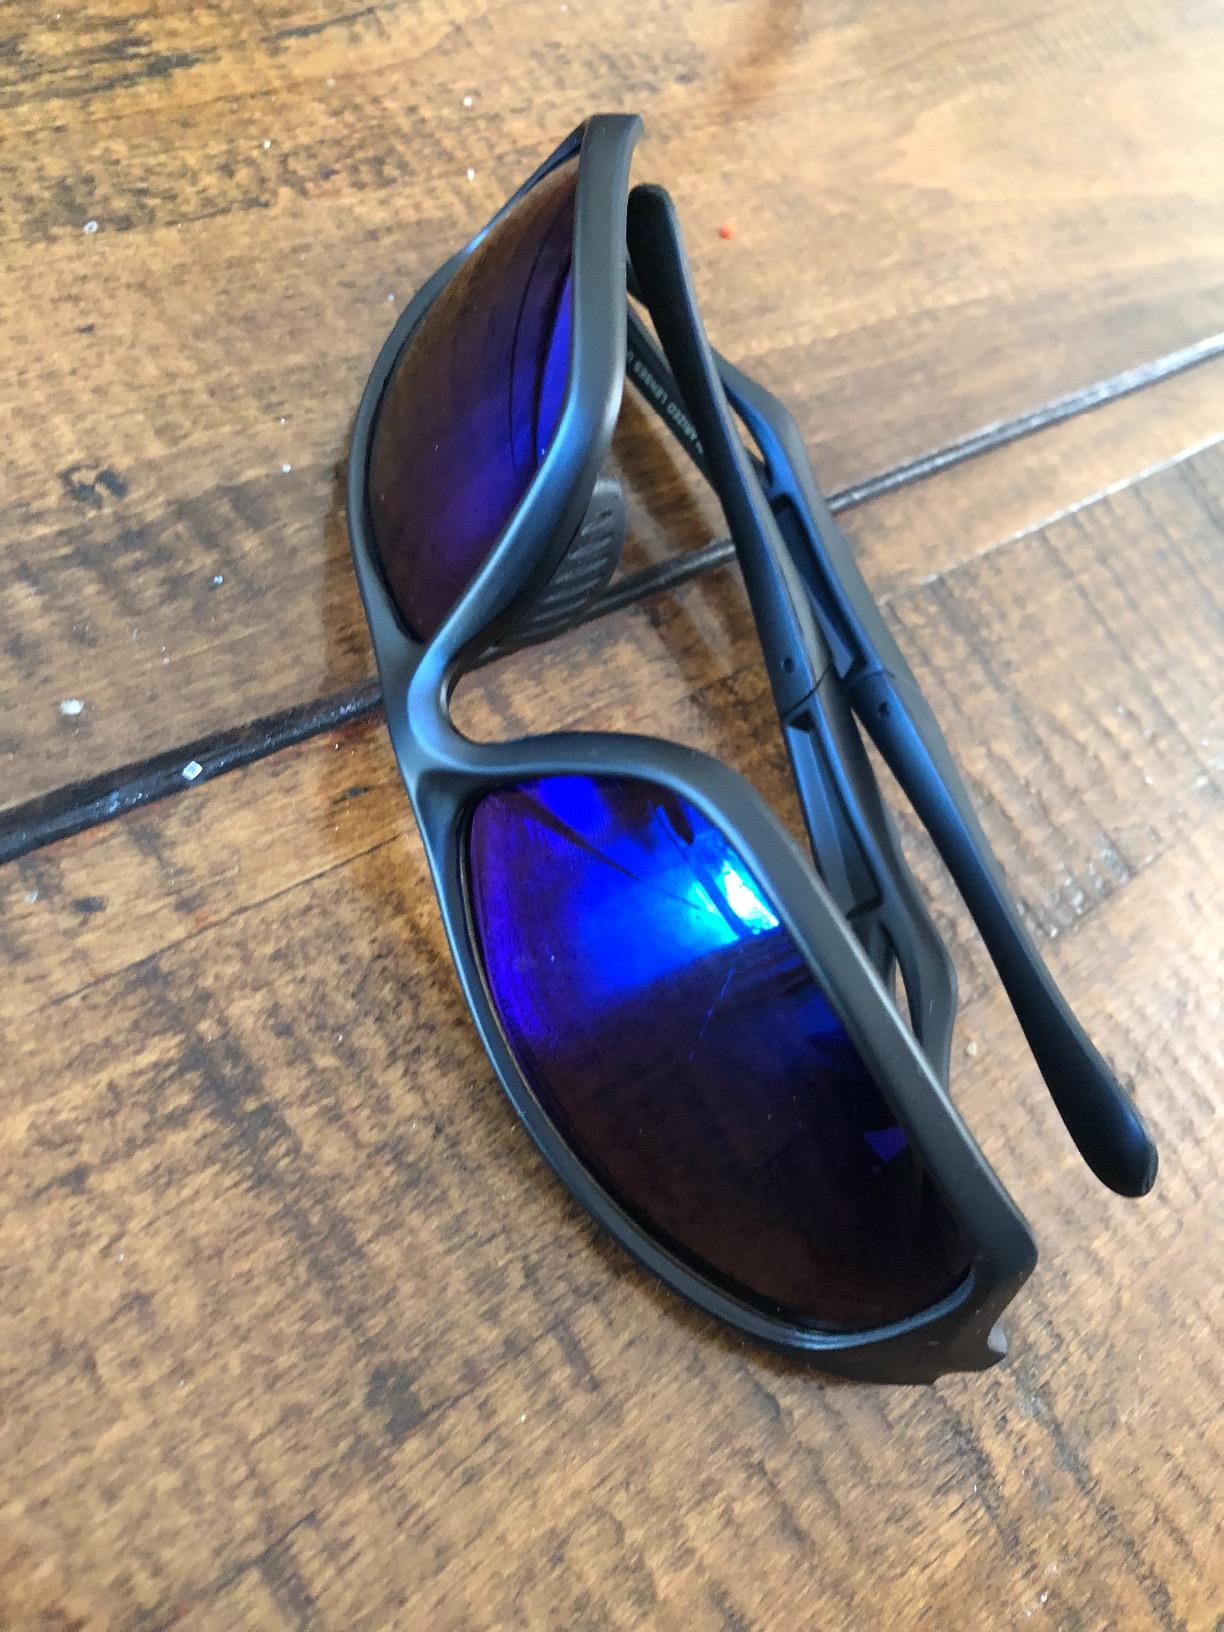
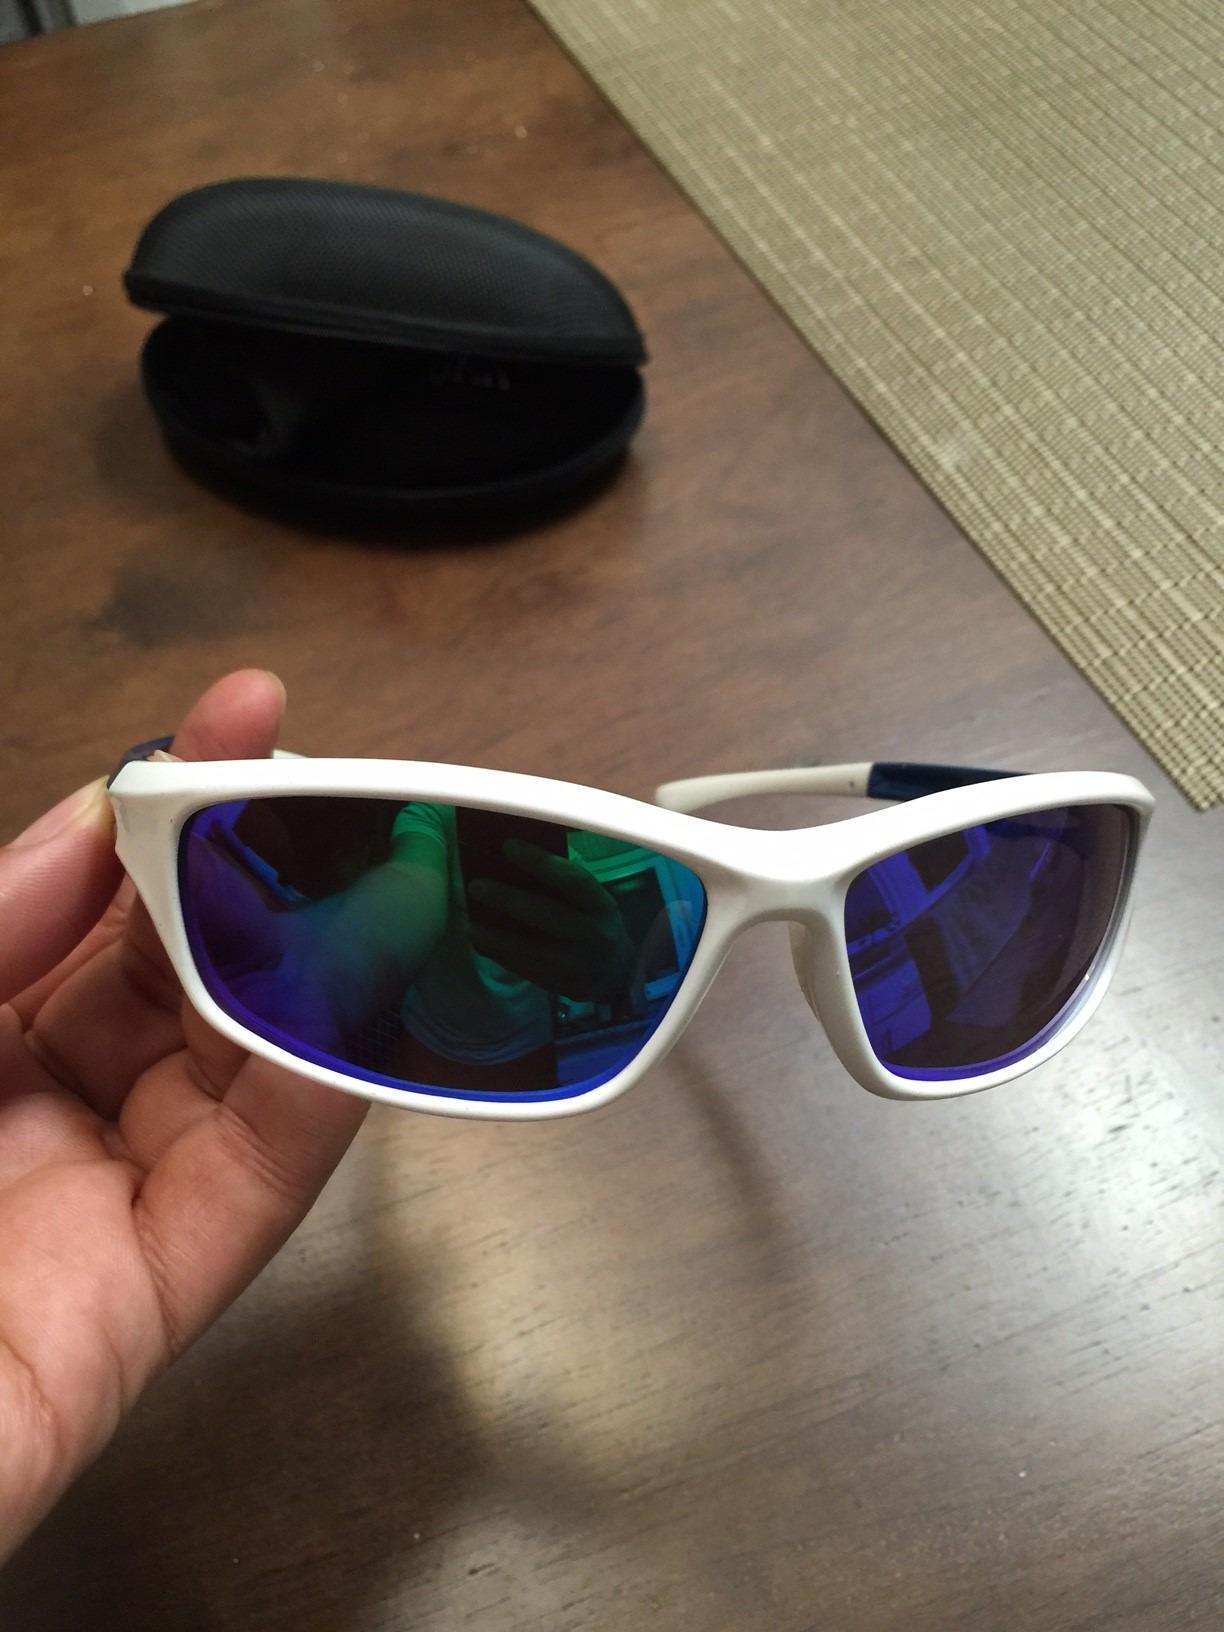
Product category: accessories_sunglasses
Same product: no